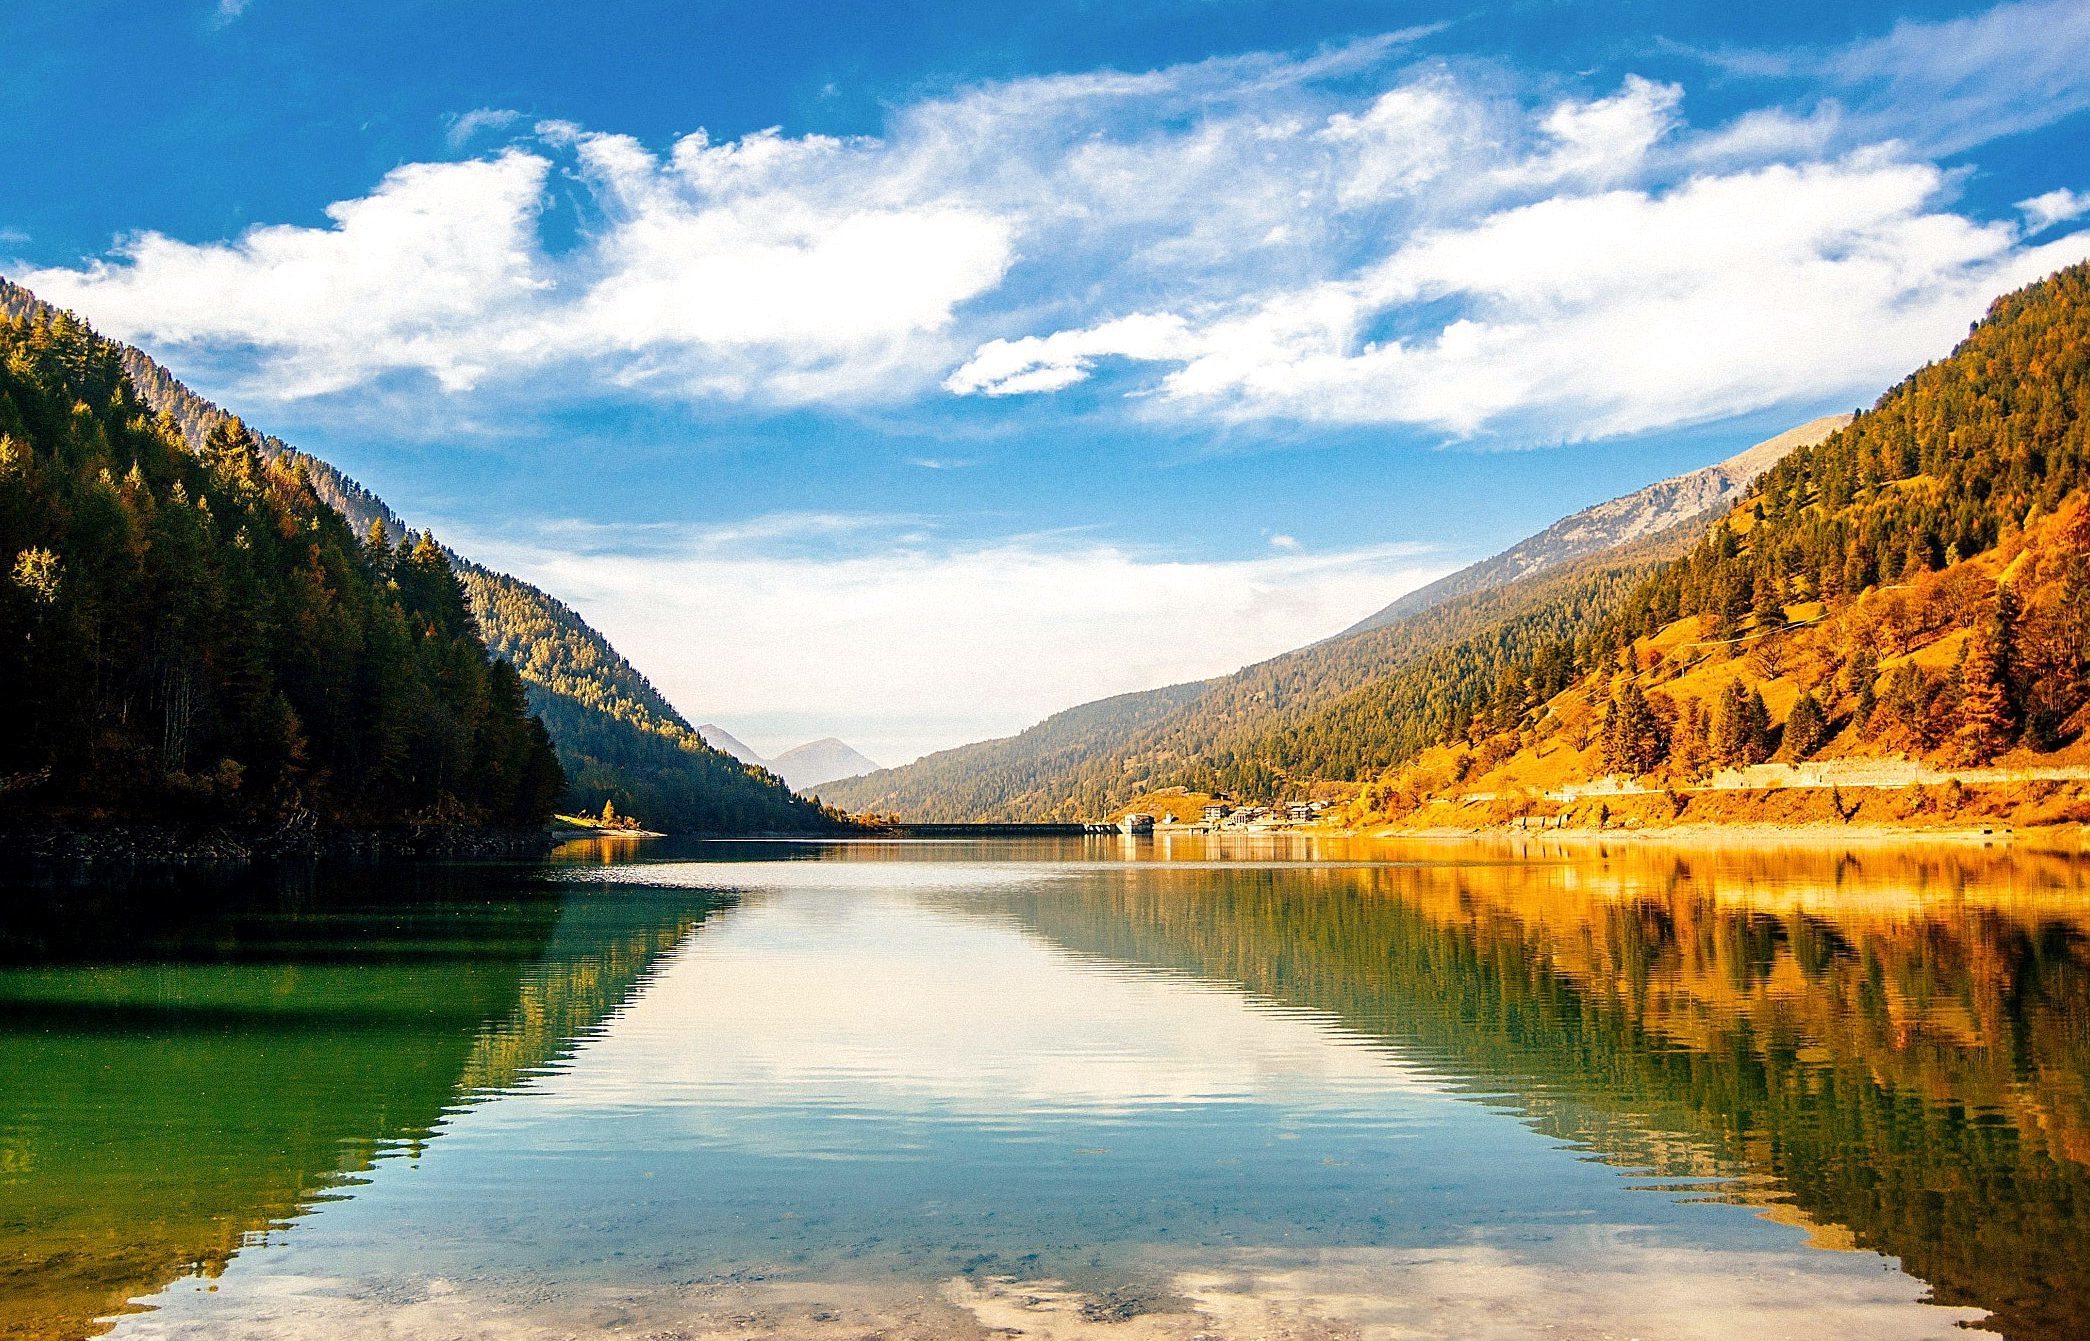
landscape, mountains, lake, sky, reflection, nature, water, wilderness, mountainous landforms, mountain, cloud, mount scenery, highland, loch, reservoir, bank, river, mountain range, fjord, water resources, national park, tree, tarn, fell, valley, lake district, autumn, alps, watercourse